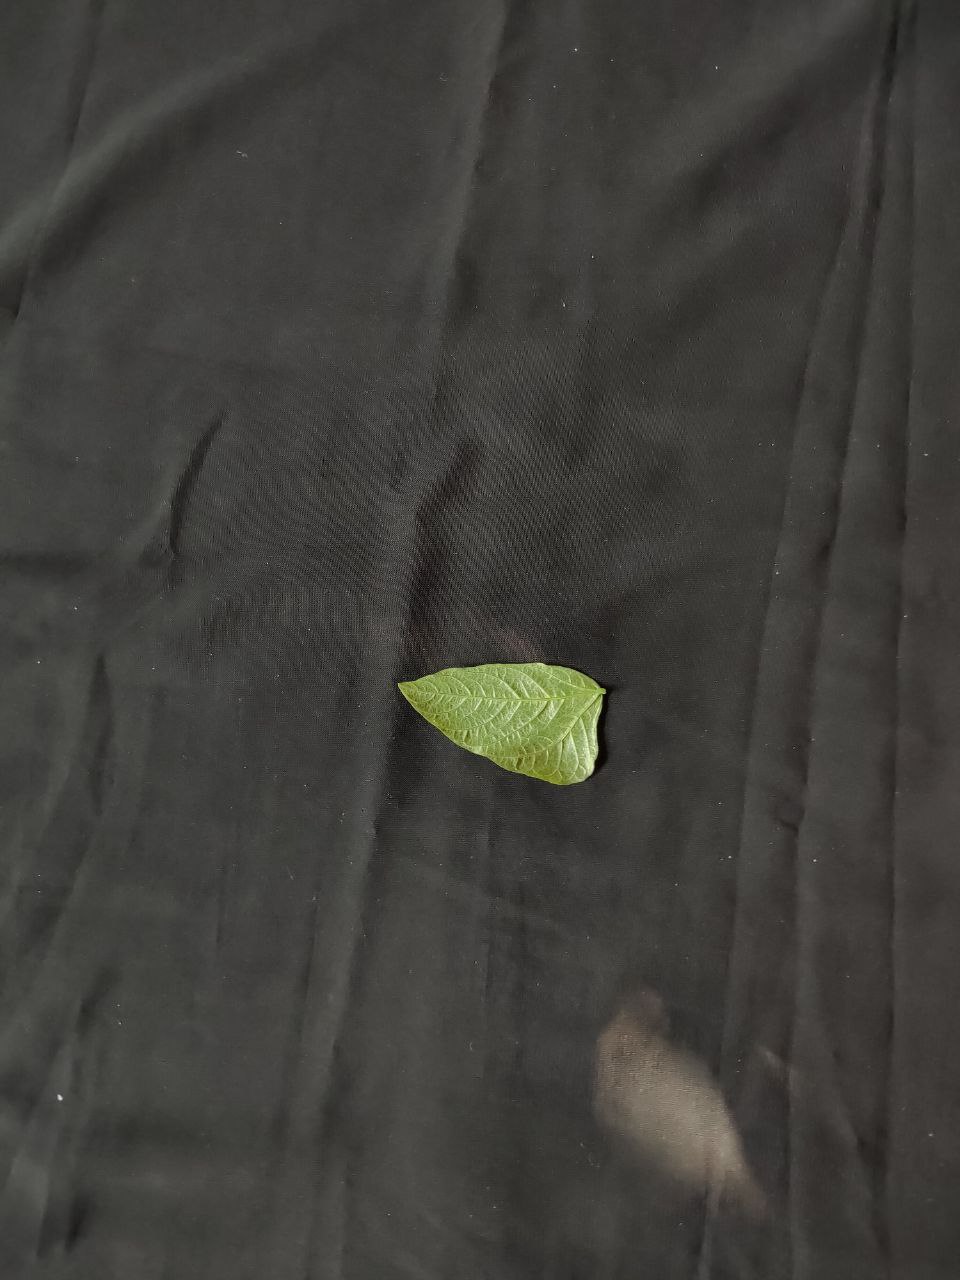
Crop: cowpea
Leaf condition: Mosaic Virus